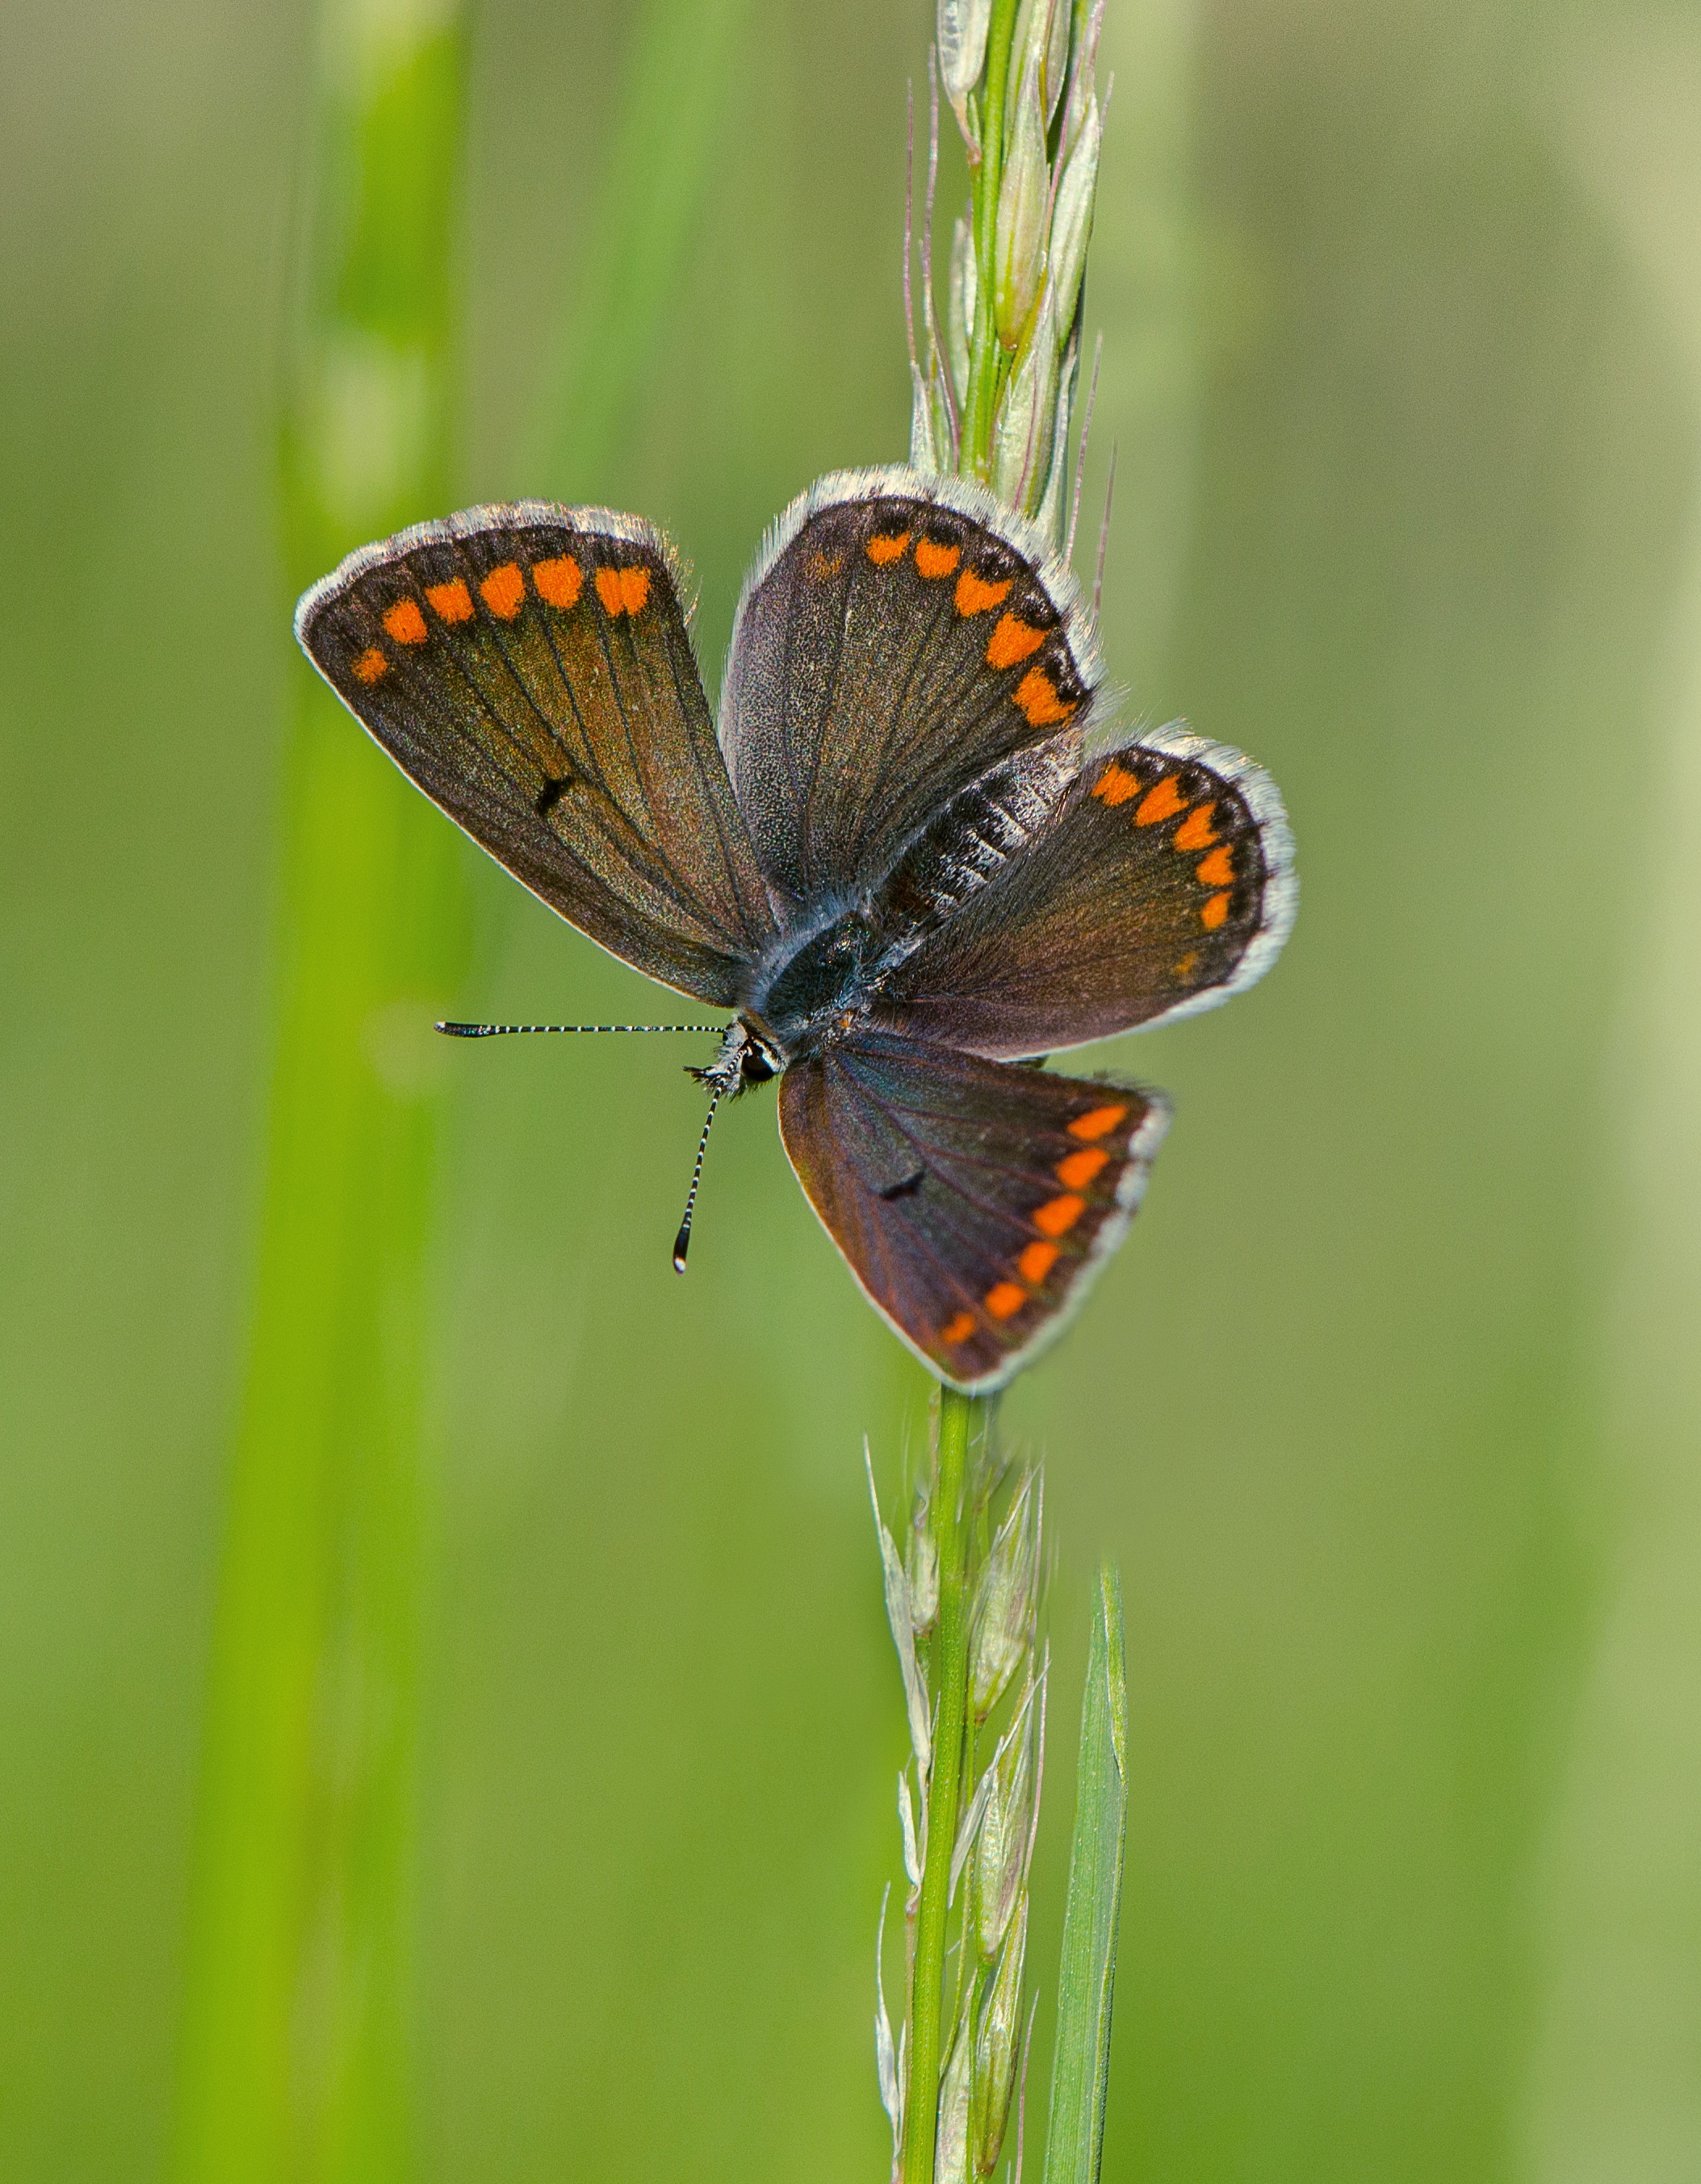
nature, wing, photography, flower, wildlife, insect, macro, butterfly, fauna, invertebrate, close up, insects, nectar, pieridae, macro photography, arthropod, green background, plant stem, moths and butterflies, lycaenid, brush footed butterfly, colias